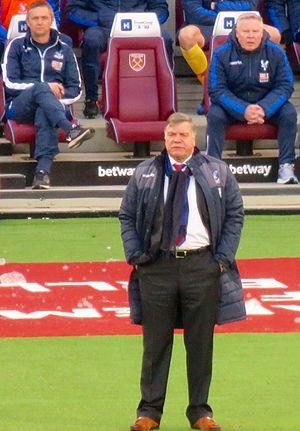
Samuel Allardyce, aussi surnommé « Big Sam », né le 19 octobre 1954 à Dudley en Angleterre, est un footballeur anglais évoluant au poste de défenseur reconverti comme entraîneur.